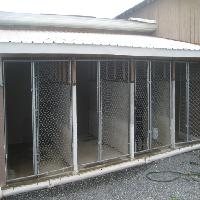
Weather: cloudy or overcast